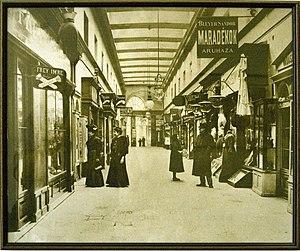
Le passage des Panoramas est un passage couvert parisien, situé dans le 2ᵉ arrondissement, entre le boulevard Montmartre au nord et la rue Saint-Marc au sud, qui abrite la boutique Stern.